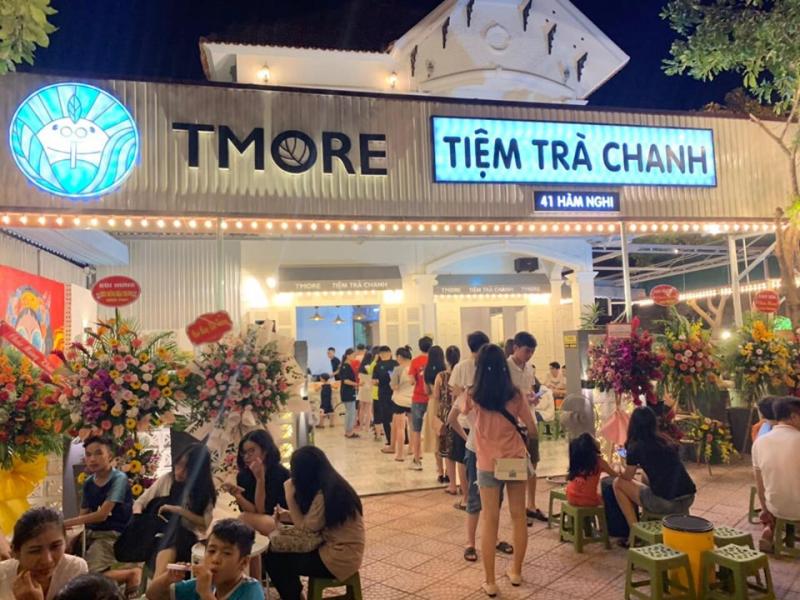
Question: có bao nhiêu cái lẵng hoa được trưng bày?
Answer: có sáu cái